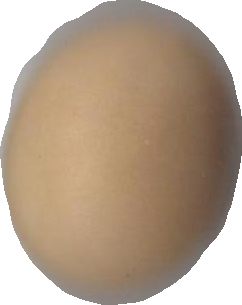
Variety: Grobogan